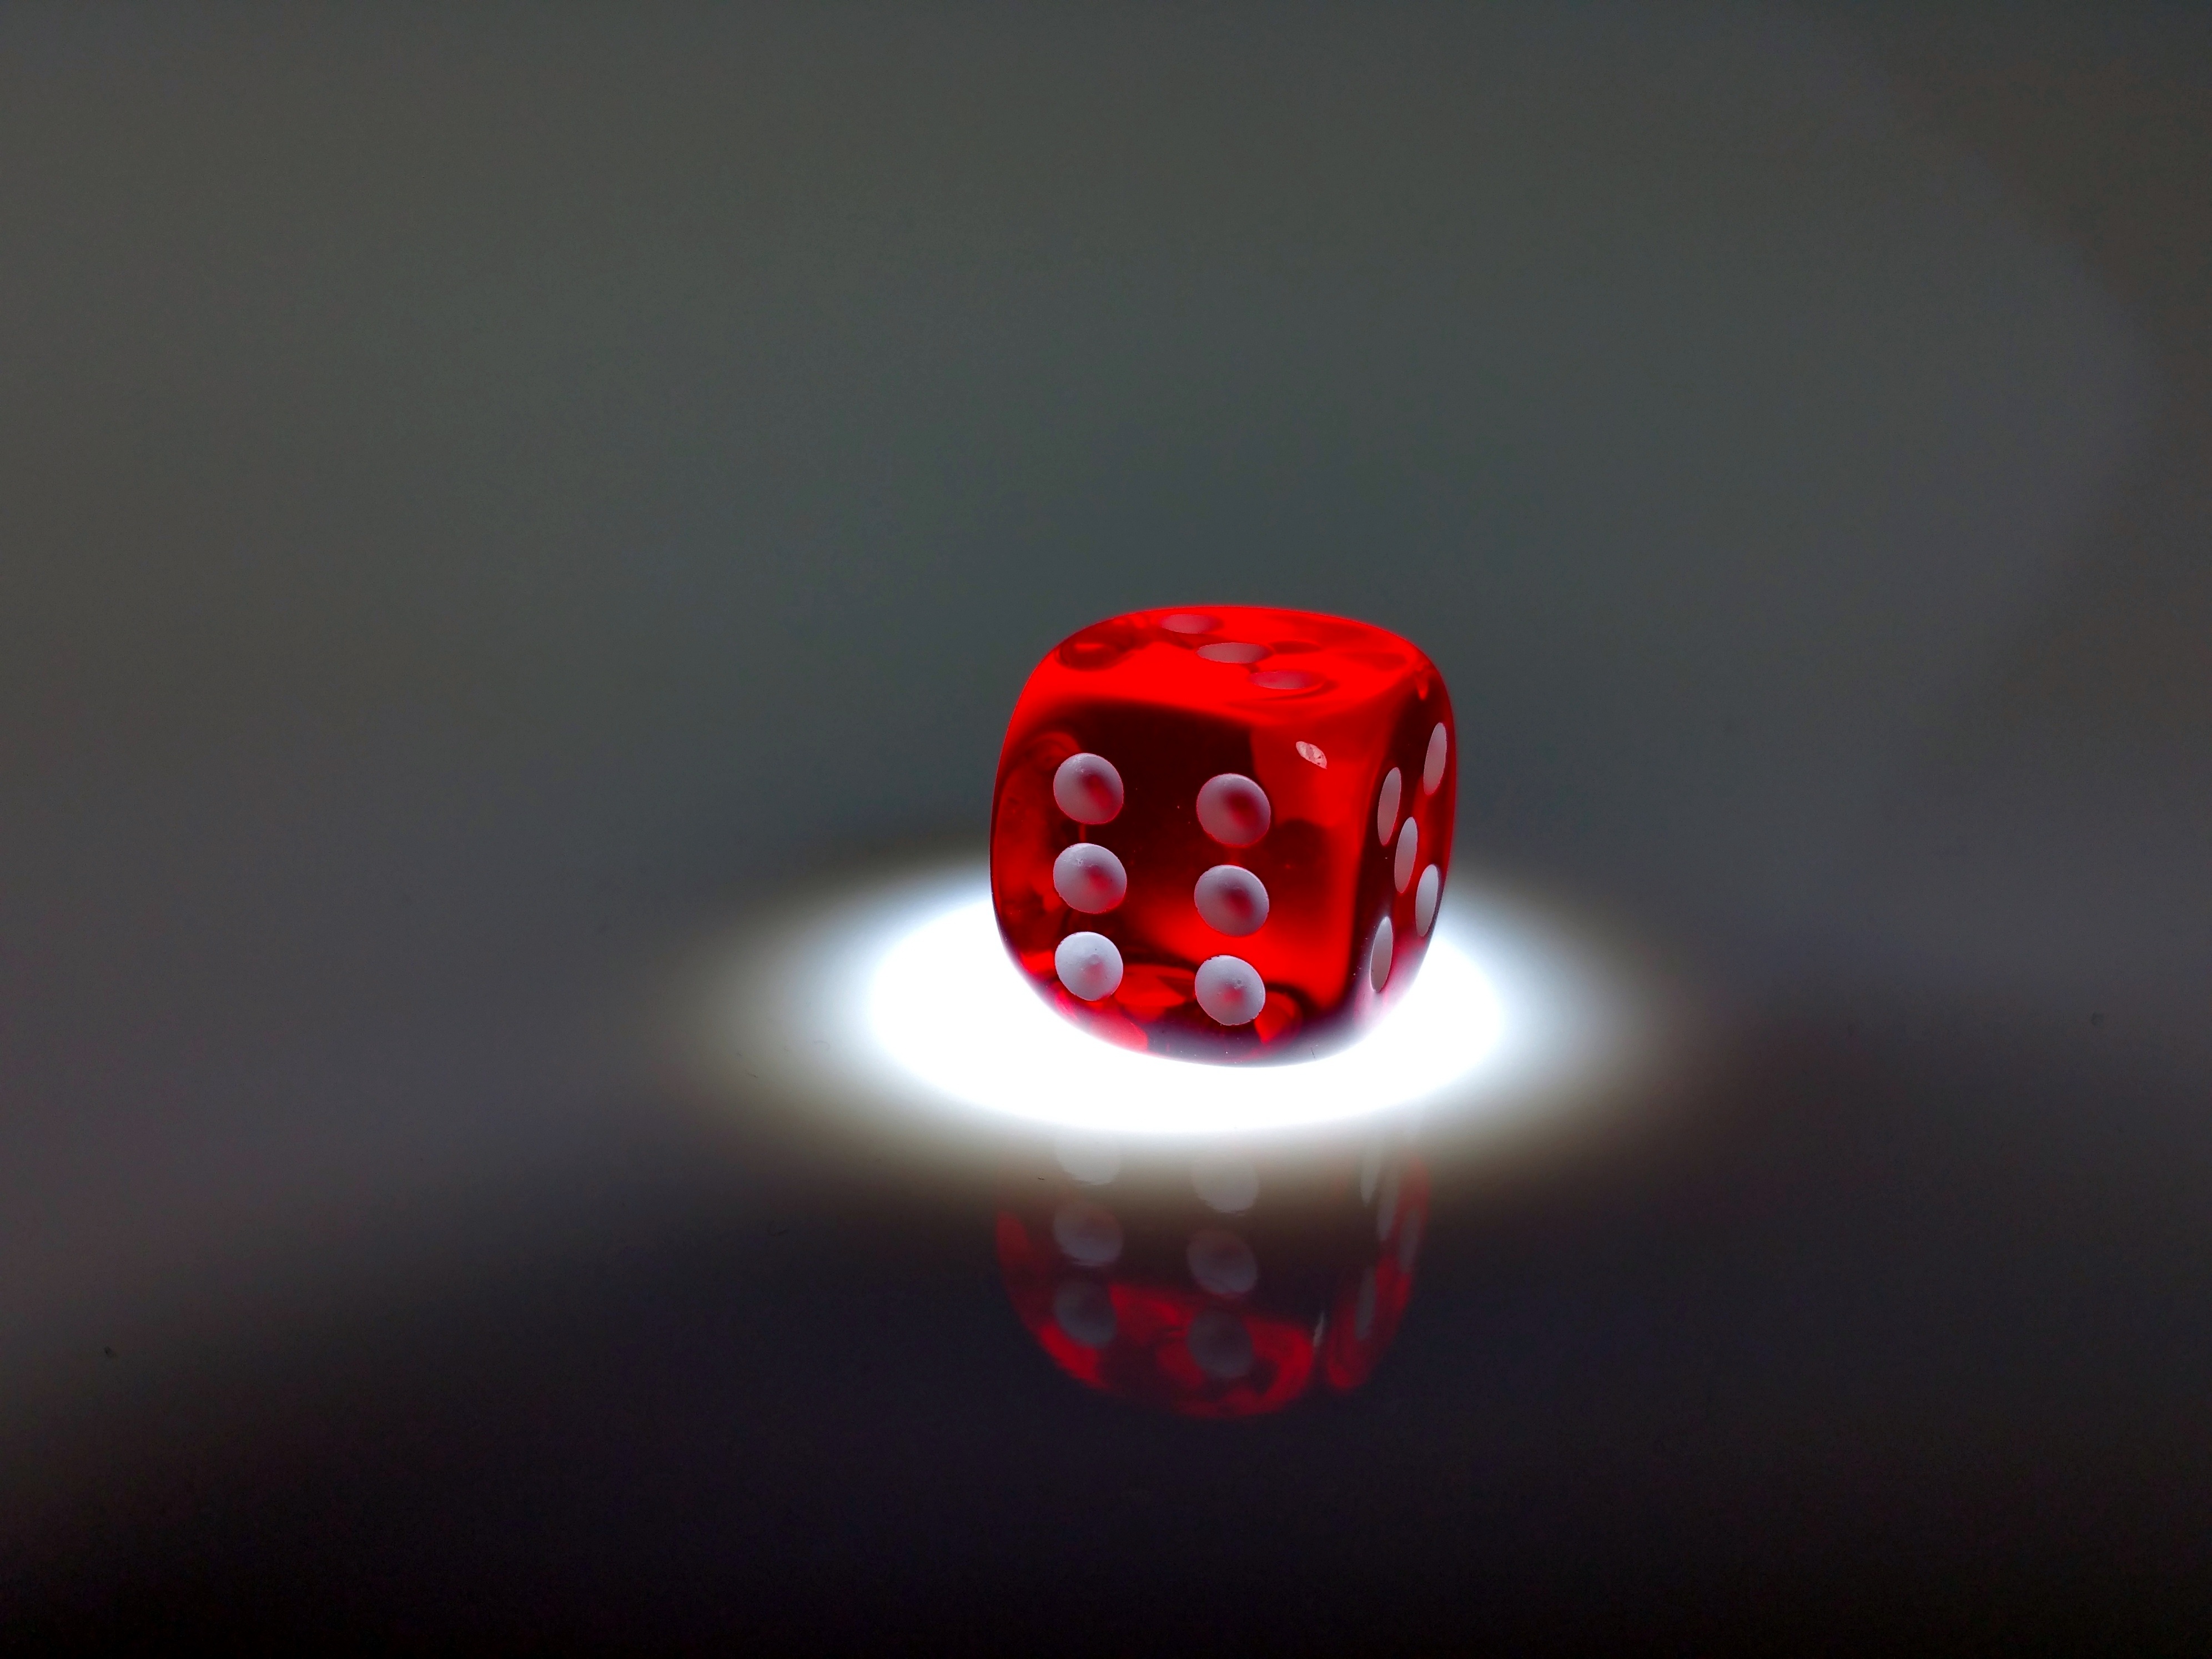
play, recreation, red, board game, sports, cube, games, luck, dice, macro photography, dice game, indoor games and sports, tabletop game